The Old Grey Whistle Test

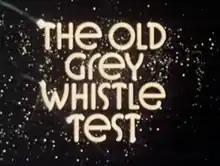
One of 1970s opening titles

The Old Grey Whistle Test (sometimes abbreviated to Whistle Test or OGWT) is a British television music series broadcast by the BBC. It was devised by producer Rowan Ayers, commissioned by David Attenborough, and aired on BBC2 from 1971 to 1988. It took over the late-night slot from "Disco 2", which ran between September 1970 and July 1971, while continuing to feature non-chart music. The original producer, involved in an executive capacity throughout the show's entire history, was Michael Appleton.